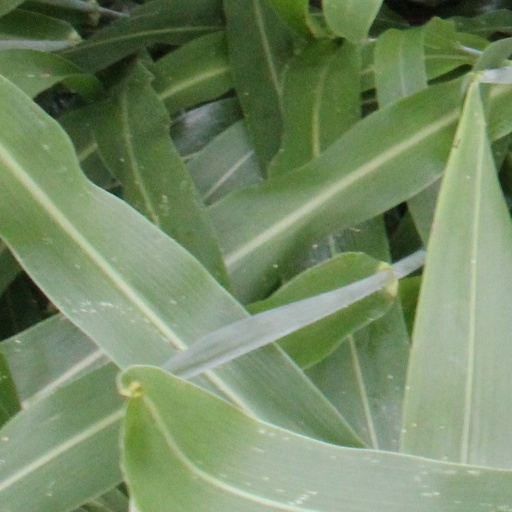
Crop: sorghum